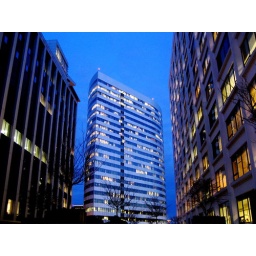
A cluster of office buildings in Rosslyn. Arlington, VA.